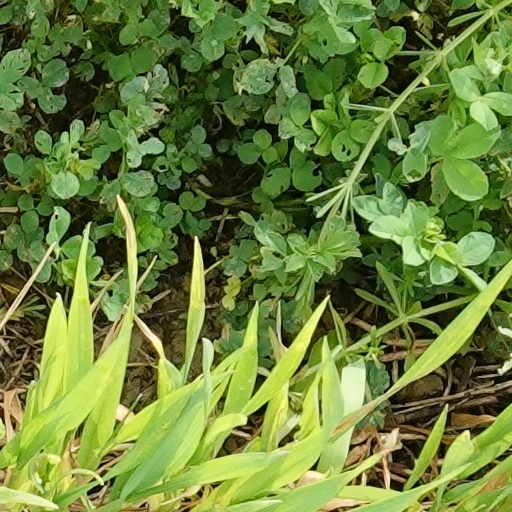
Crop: wheat